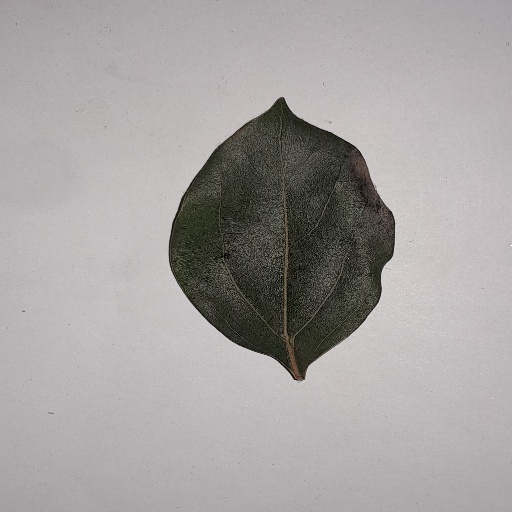
Species: Camphor
Leaf condition: Bacterial Spot